Princess Marie of Saxe-Weimar-Eisenach (1808–1877)

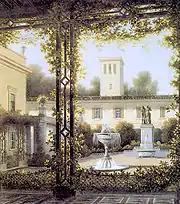
"The garden courtyard in Glienicke", painting by August C. Haun after Wilhelm Schirmer, 1837

From 1829, the young family lived in their winter residence "Prince Charles Palace" at Wilhelmplatz No. 8–9 in Berlin, which had been rebuilt according to a design by Karl Friedrich Schinkel.